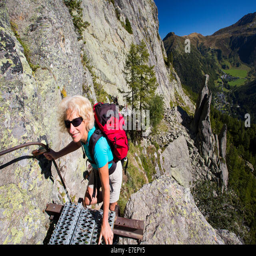
a woman climbing ladders range above